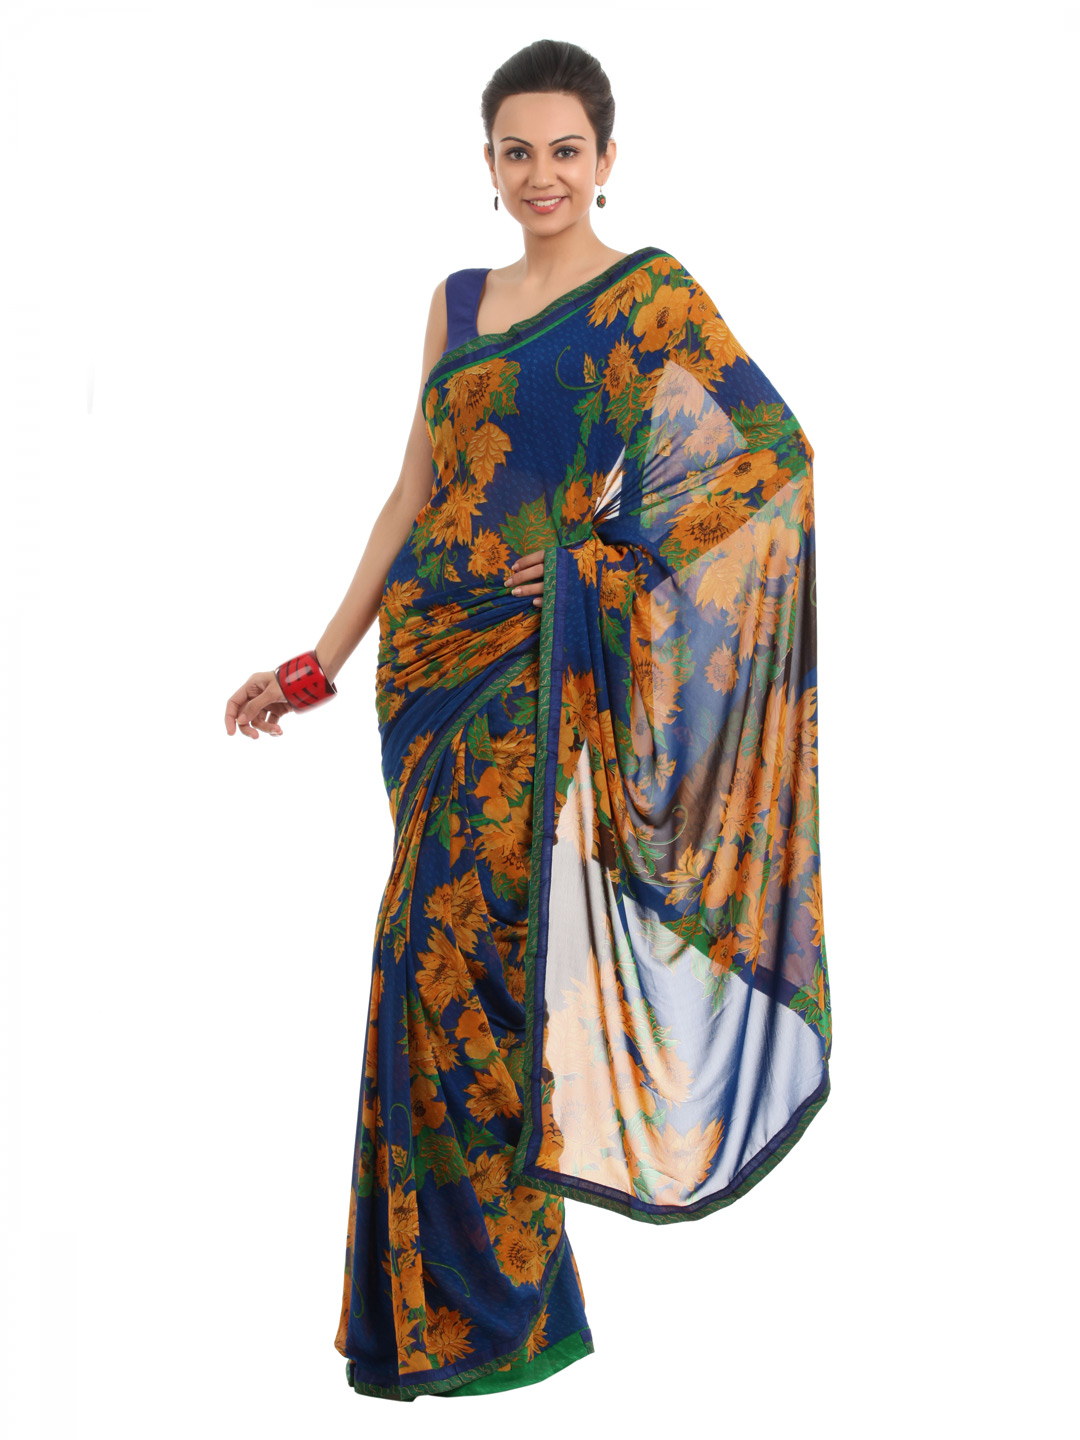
FNF Printed Blue Sari
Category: Apparel / Saree / Sarees
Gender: Women
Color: Blue
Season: Summer 2012
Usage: Ethnic